Jean Le Fèvre de Saint-Remy

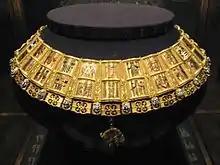
Potence or Neck Collar worn by the King of Arms to the Order of the Golden Fleece

Jean le Fèvre de Saint-Remy or Jean Lefebvre de Saint-Remy (c. 1394 – 16 June 1468) born in Abbeville, was a Burgundian chronicler during the Hundred Years' War and lord ("seigneur") of Saint Remy, la Vacquerie, Avesnes and Morienne. He is also known by the formal title of authority "Toison d'or" (Golden Fleece) because he served as the King of Arms to the Order of the Golden Fleece.